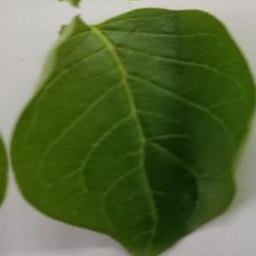
Etiqueta: Sana